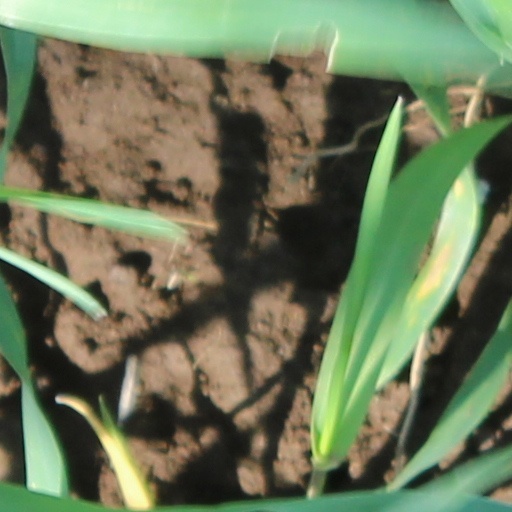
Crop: wheat